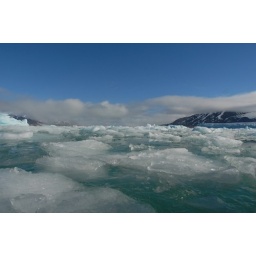
Ice water near the Norwegian coast